Bradford

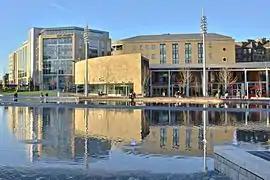
The Mirror Pool in City Park

Bradford's oldest building is the cathedral, which for most of its life was a parish church. Few other medieval buildings have survived apart from Bolling Hall, which has been preserved as a museum.